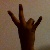
The image shows a hand gesture representing the number 7 in Indian Sign Language.